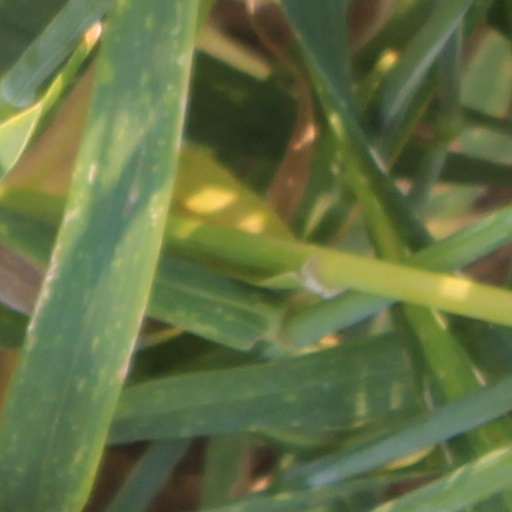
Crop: wheat